Pargev Martirosyan

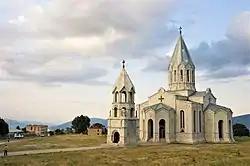
Ghazanchetsots Cathedral

Pargev Martirosyan was in Karabakh throughout the war with Azerbaijan, which ended in 1994. The Armenian forces marked their first major victory on 8–9 May 1992, when they took over Shusha, the historic center of the region. Archbishop Pargev blessed the Armenian soldiers before the start of the operation. On the morning of 9 May 1992 Archbishop Pargev with a number of Armenians soldiers entered the Ghazanchetsots Cathedral in Shusha, where they prayed for the fallen soldiers. It was the first time since the 1920 Shusha massacre that a prayer was heard at the cathedral. Soon after the city was captured, restoration work began at Ghazanchetsots, which was used as an arsenal by the Azerbaijanis.